Schweikershain

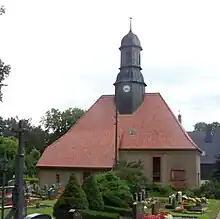
Church in Schweikershain

The church of 1719 still houses a Gothic church tabernacle coming from the medieval predecessor building. In 1759, a pipe organ made by Gottfried Silbermann was erected on the choir gallery.